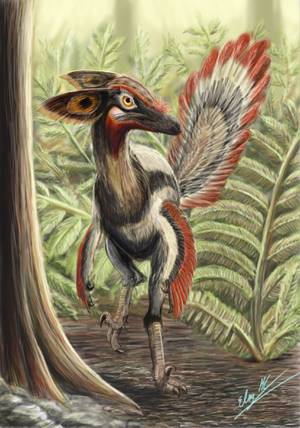
Philovenator est un genre éteint de dinosaures théropodes de la famille des Troodontidae.